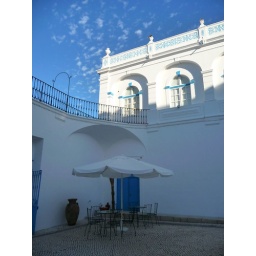
hotel in blue & white